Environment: real
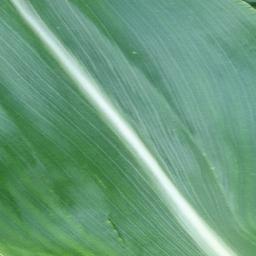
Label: healthy